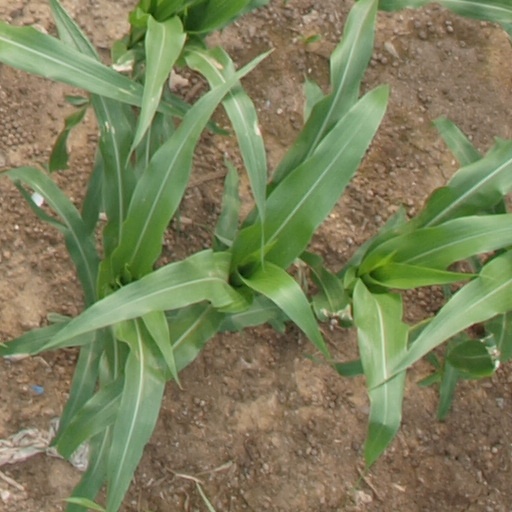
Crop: maize; corn